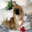
Label: dog